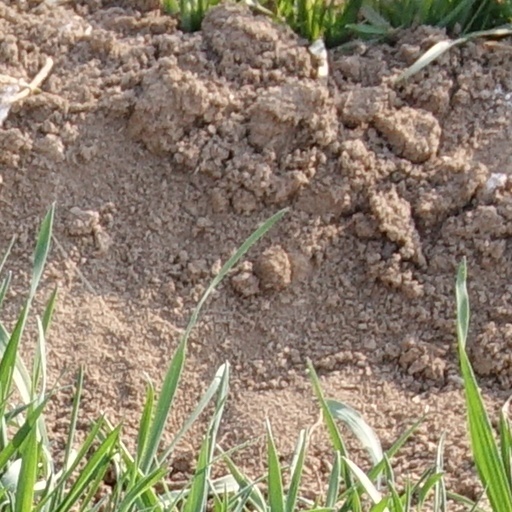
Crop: wheat